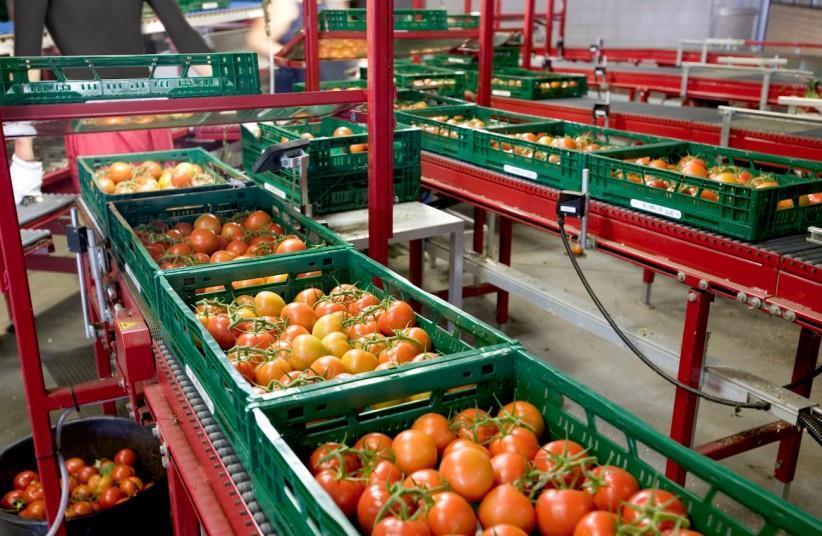
Vyakula vya aina tofauti hua vinatengenezwa kwa vyumba ili kusafishwa na kuchaguliwa zile nzuri na zile mbaya ili ziweza kuuzwa au kupatiwa kwa watu.